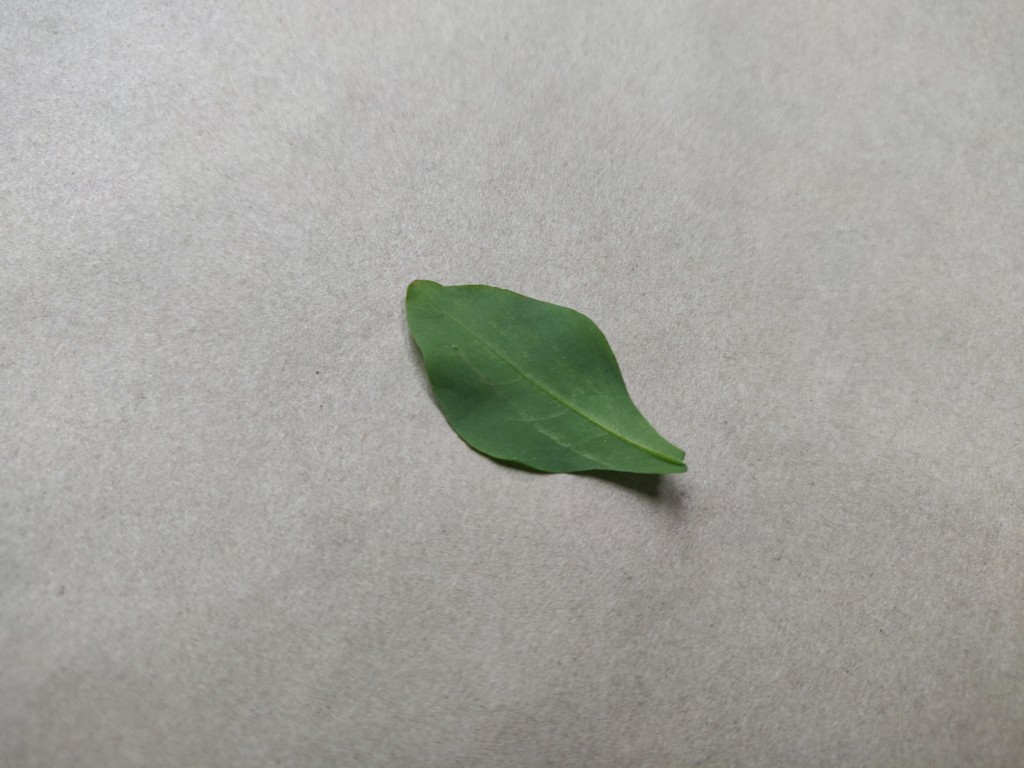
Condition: Healthy
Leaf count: single
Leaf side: back